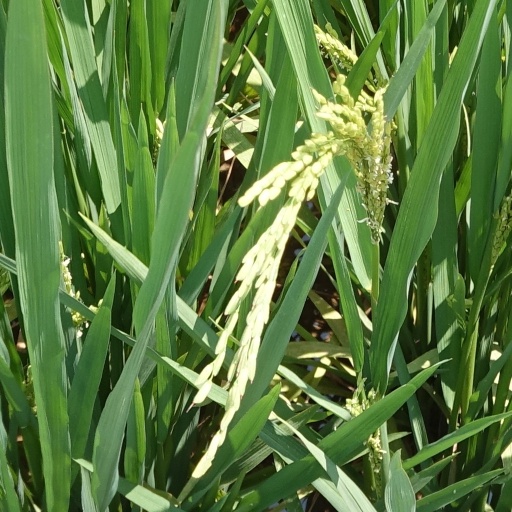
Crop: rice